Mona Freeman

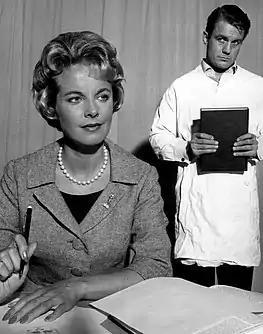
Freeman and Cliff Robertson in "The Two Worlds of Charlie Gordon", a 1961 presentation of "The United States Steel Hour". Robertson reprised his role in the film "Charly".

Freeman was born in Baltimore, Maryland, and grew up in Pelham, New York. A lumberman's daughter, she was a model while in high school, and was selected the first "Miss Subways" of the New York City transit system in 1940.